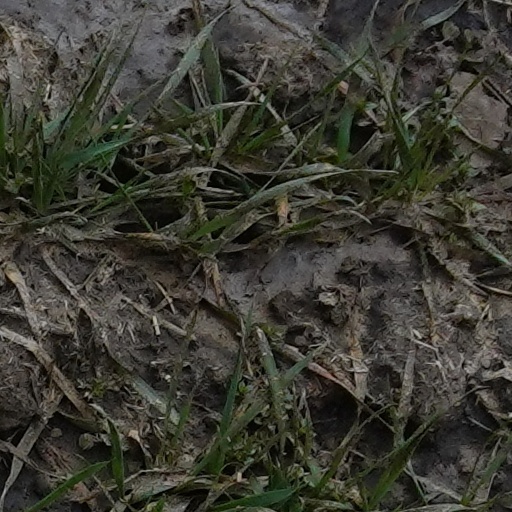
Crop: wheat